List of best-selling albums in Colombia

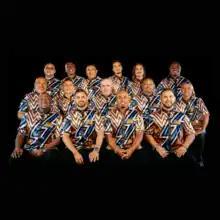
Grupo Niche

The following is a list of some of the best-selling albums in Colombia, one of the largest music markets in Latin America.